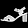
Label: Sandal